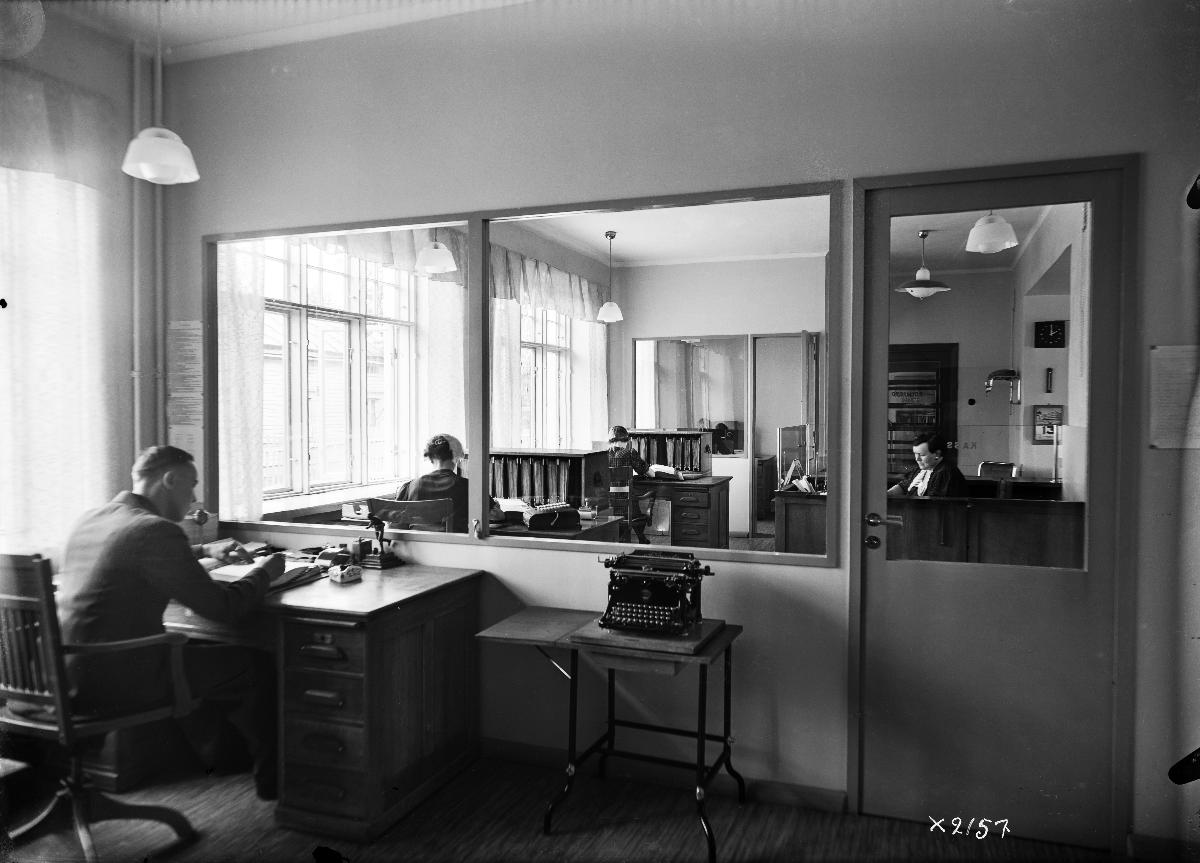
Sähkölaitoksen konttori
Office work at a power station
sisällön kuvaus: Sähkölaitoksen toimistotilaa Oulussa vuonna 1939. content description: Office work at a power station in Oulu, Finland, in 1939.
Vuosi: 1939
Paikka: Suomi, Pohjois-Pohjanmaa, Oulu
Aiheet: sisäkuva; sähkölaitokset; sähköntuotanto; toimistorakennukset; toimistot; toimistotyöntekijät; electricity works; production of electricity; office buildings; offices; office workers; elverk; elproduktion; kontorsbyggnader; kontor; kontorsanställda